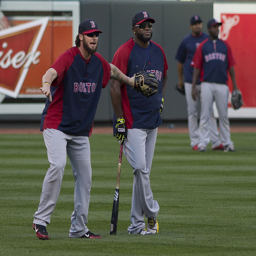
A couple of baseball players standing on top of a field.
A group of baseball players is dawdling around on a field.
Four baseball players are standing in the outfield.
A baseball player is on the field controlling the players.
Two baseball players stand on the field during a game.